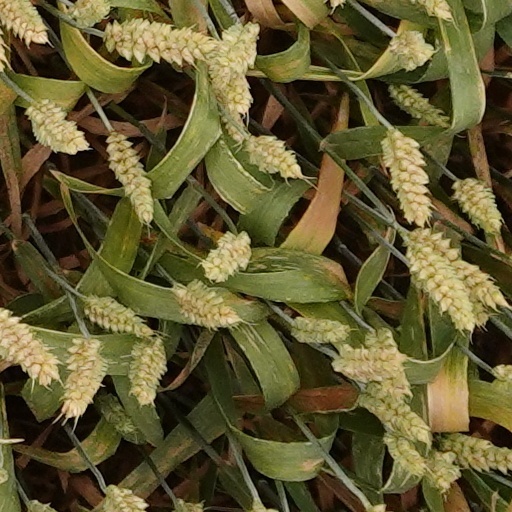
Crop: wheat